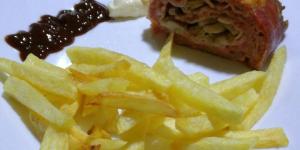
rollo de carne picada envuelto en bacon